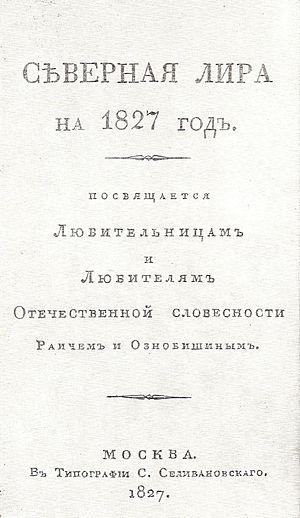
La Lyre du Nord est un almanach littéraire russe qui fut édité par Semion Raïtch, à son retour d'un préceptorat en Ukraine, et Dmitri Oznobichine à Moscou en 1827.